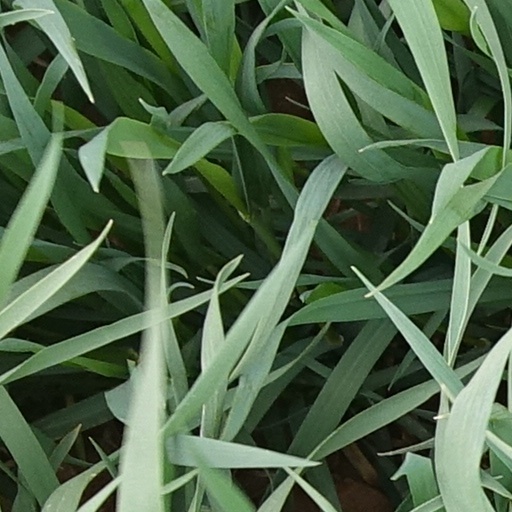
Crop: wheat